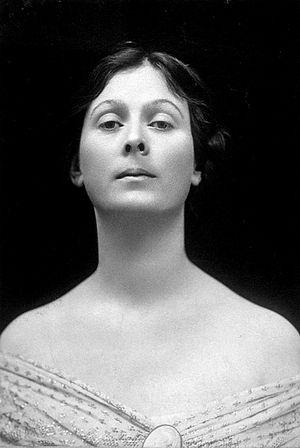
Isidore est un nom propre qui peut désigner :